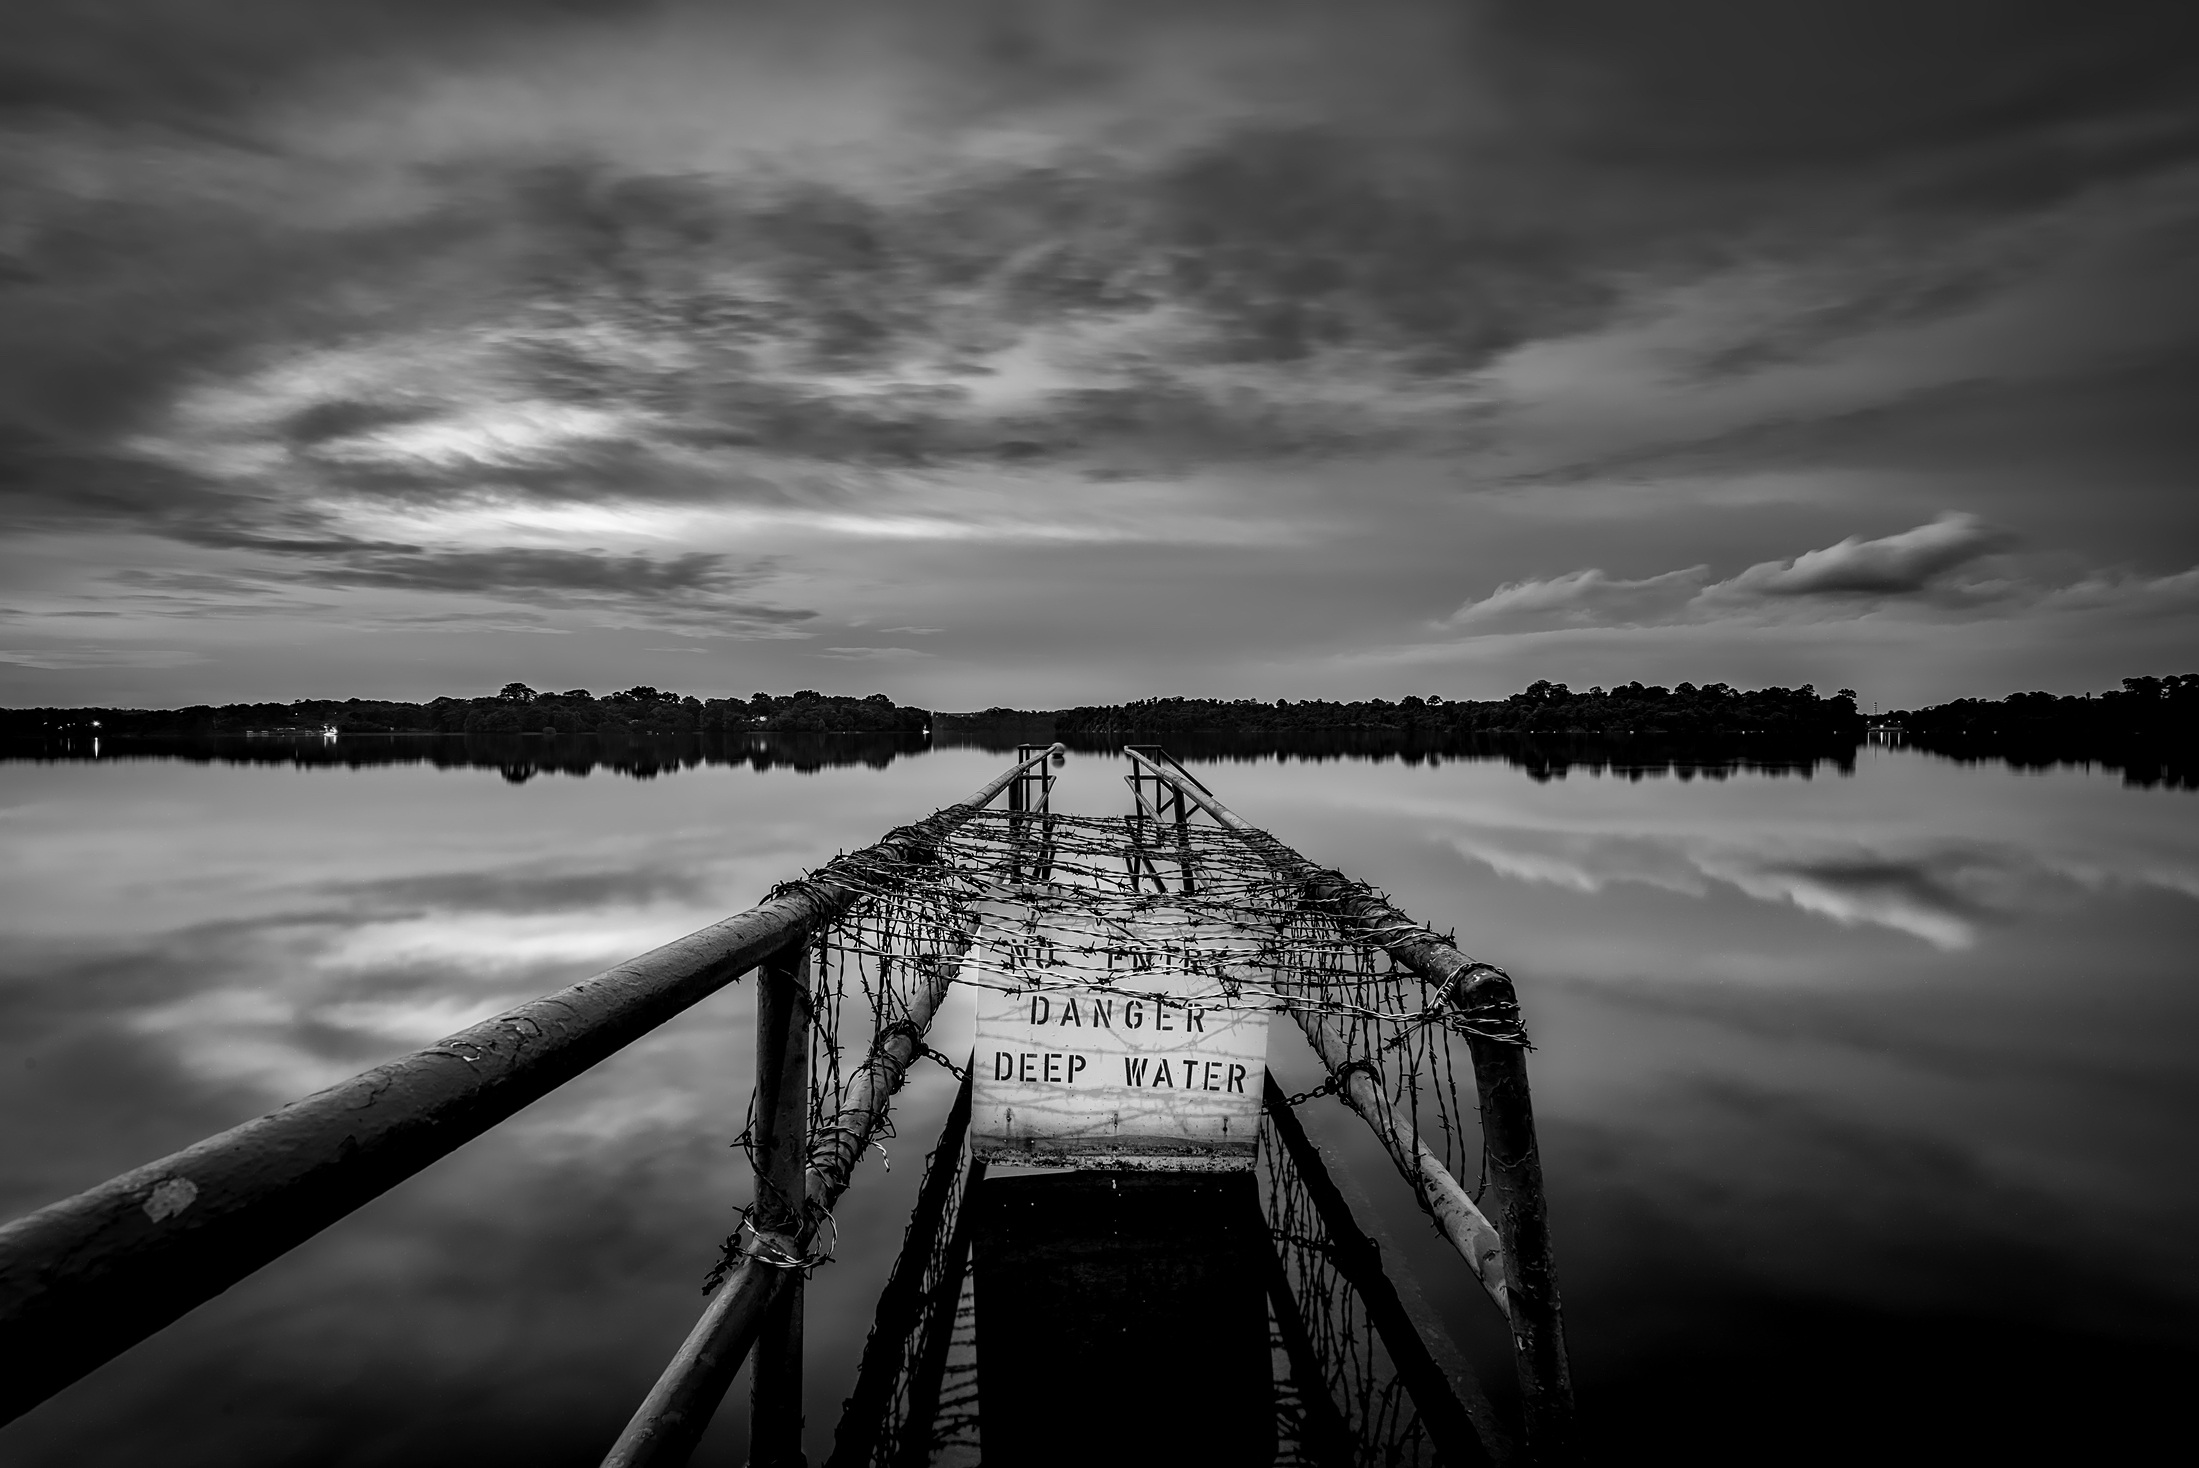
water, forest, horizon, dock, light, cloud, black and white, sky, sunset, bridge, skyline, photography, sunlight, morning, lake, dawn, atmosphere, pier, dark, dusk, sign, evening, reflection, abandoned, darkness, black, monochrome, trees, woods, hdr, clouds, reflections, mood, dangerous, meteorological phenomenon, monochrome photography, atmospheric phenomenon